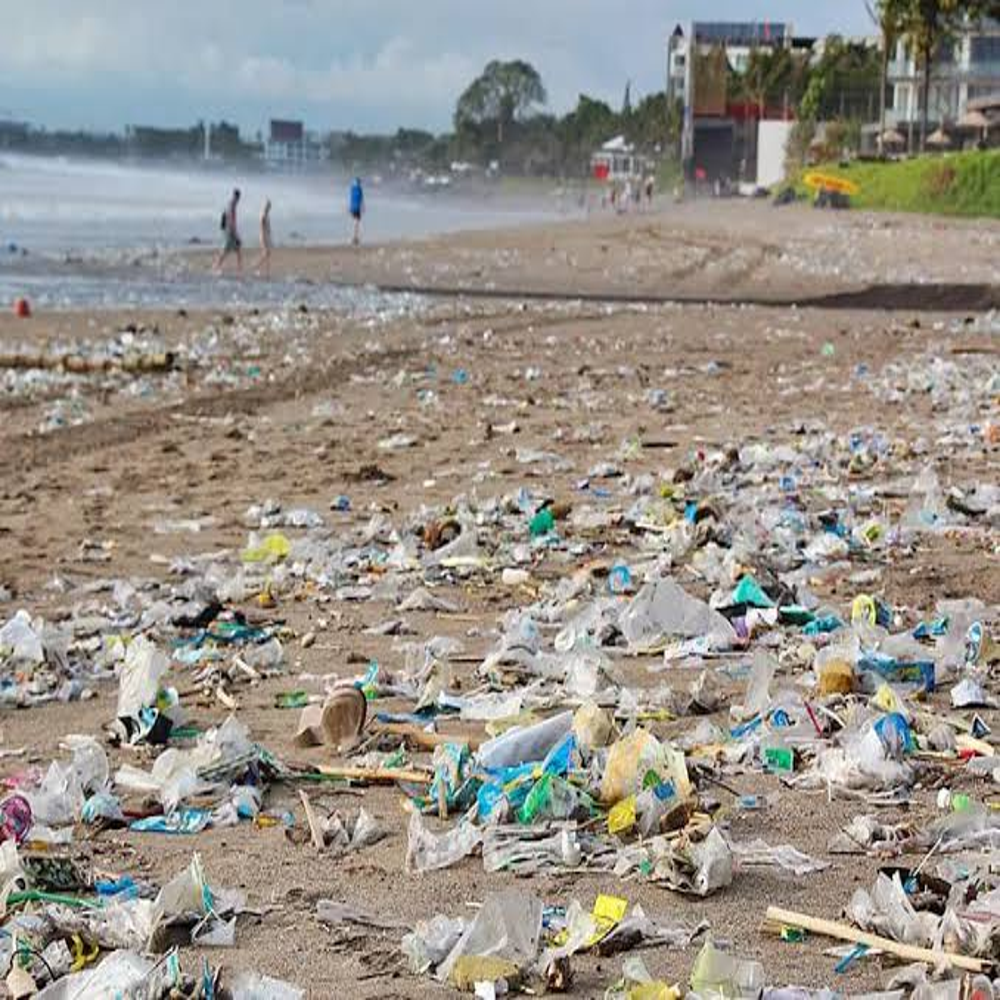
Body of water present: no
Land polluted: yes
Water polluted: no
Pollution percentage: 40%